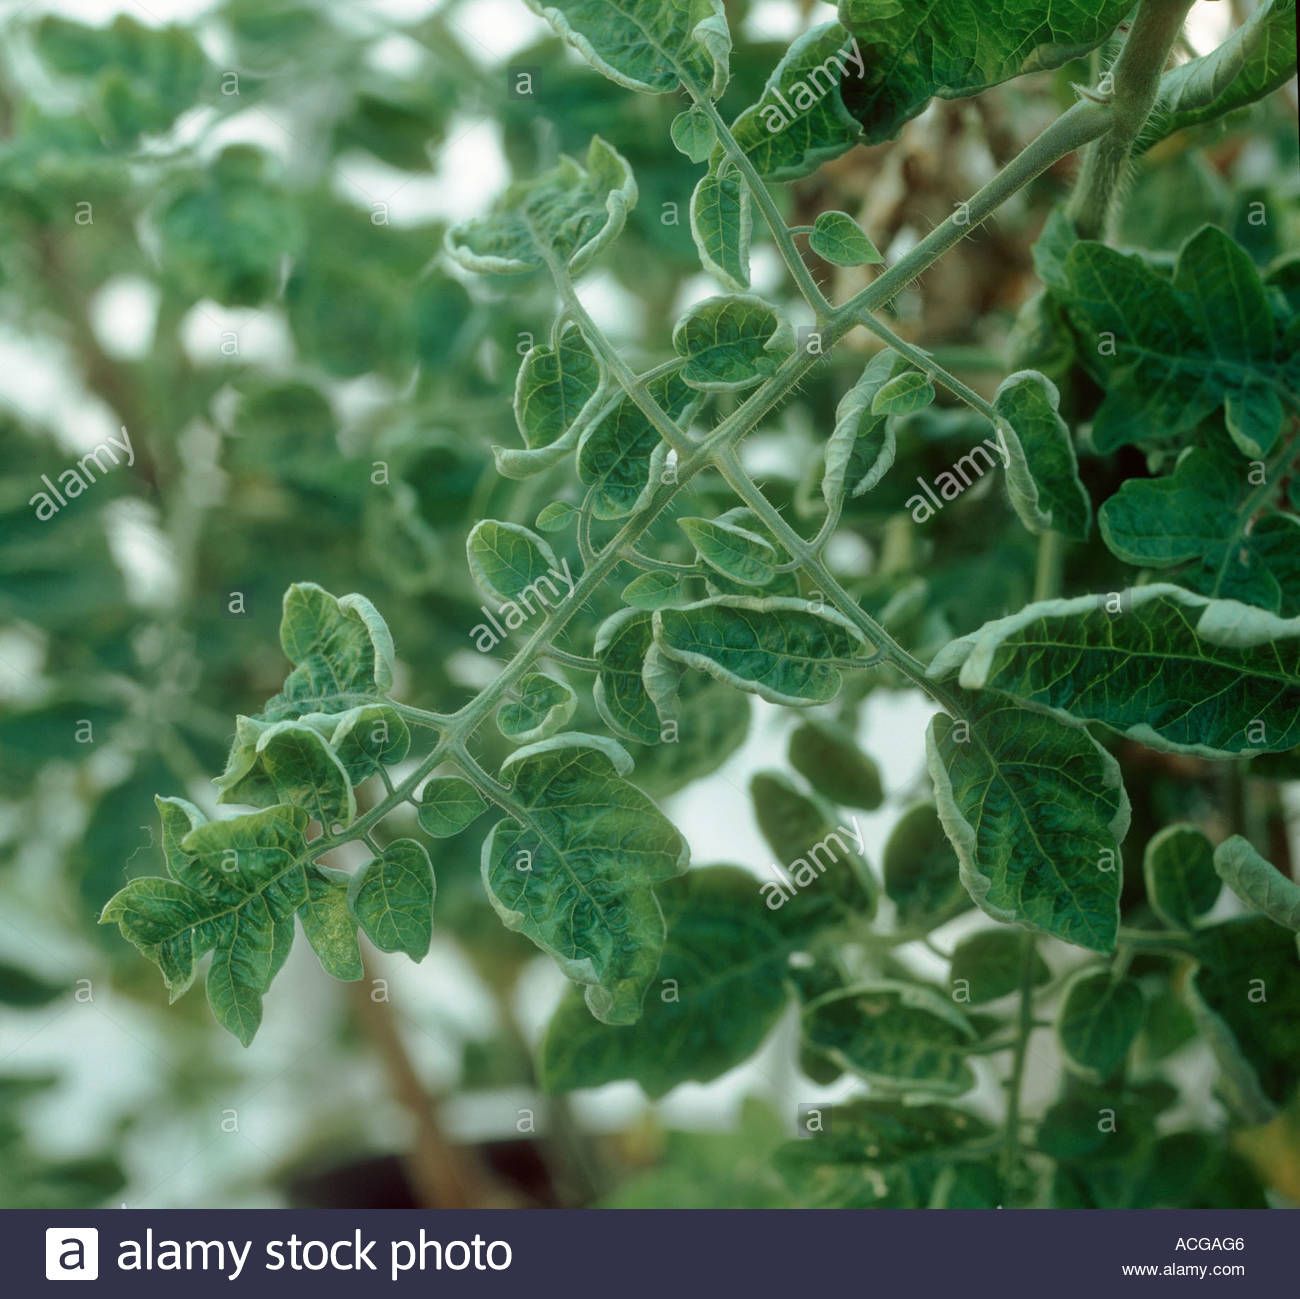
Labels: Tomato leaf yellow virus, Tomato leaf yellow virus, Tomato leaf yellow virus, Tomato leaf yellow virus, Tomato leaf yellow virus, Tomato leaf yellow virus, Tomato leaf yellow virus, Tomato leaf yellow virus, Tomato leaf yellow virus, Tomato leaf yellow virus